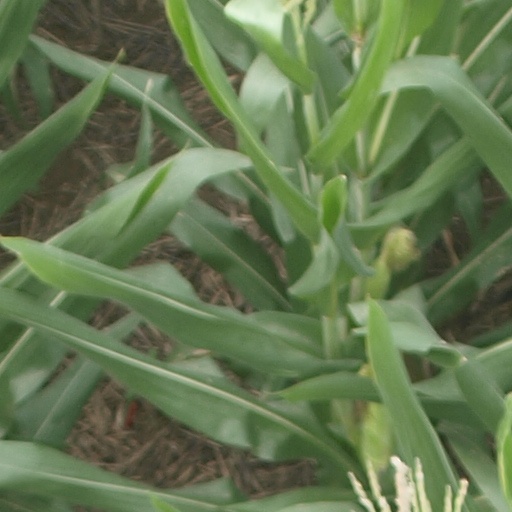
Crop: maize; corn